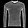
Label: Pullover